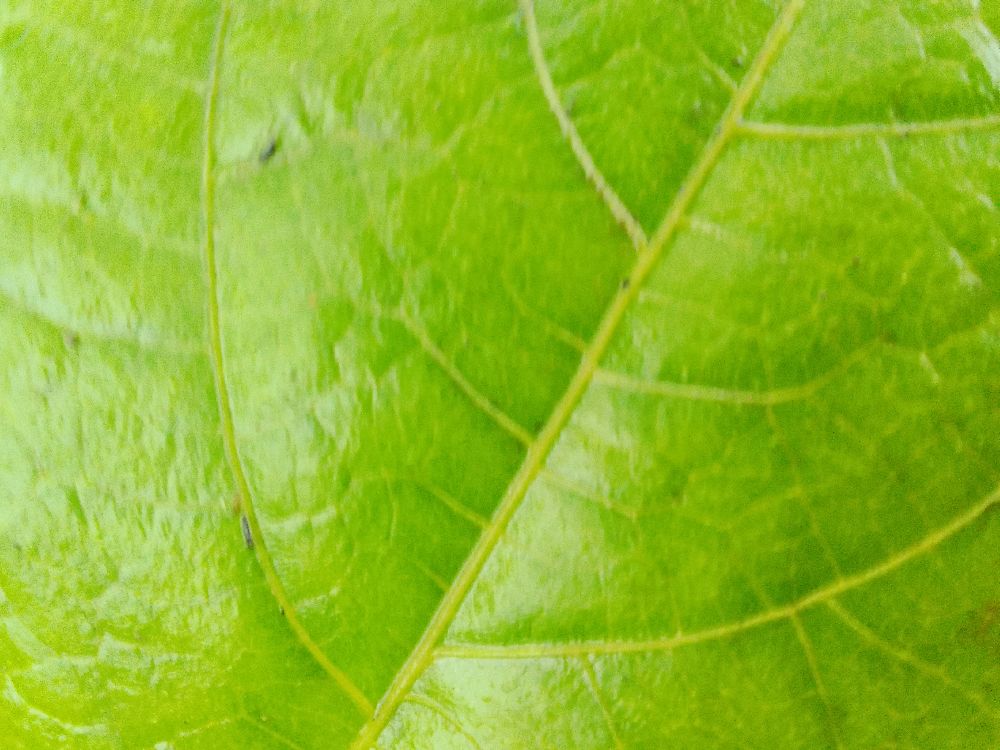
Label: healthy